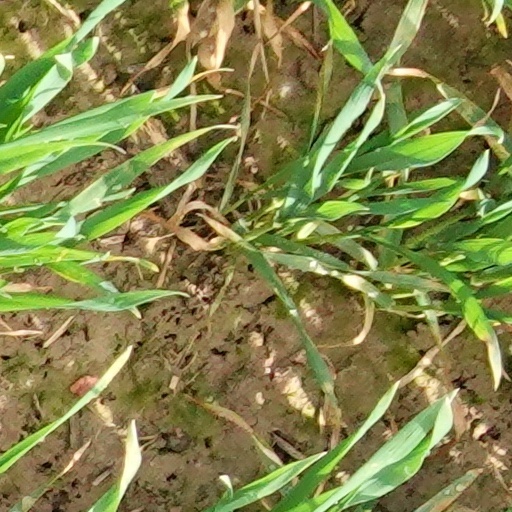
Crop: wheat